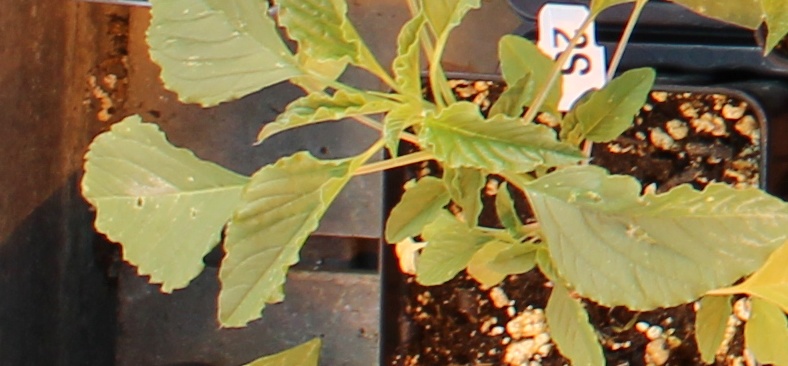
Label: Palmer Amaranth